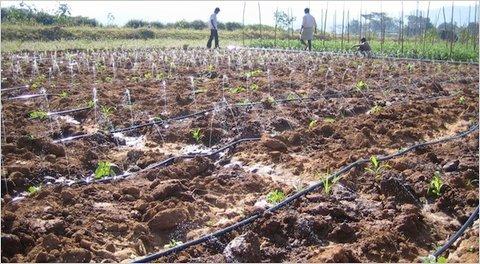
Eneo la wazi linalotumika kama shamba, likiwa na mfumo wa kisasa wa umwagiliaji unaotumia mirija pamoja na matone ili kumwagilia tuu pale kwenye shina la mmea katika kuokoa maji.